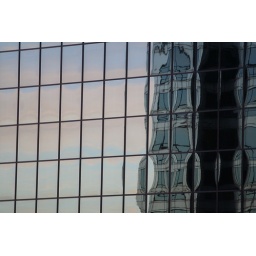
Reflective glass hi-rise office buildings at sunrise in Costa Mesa, California no. 3596